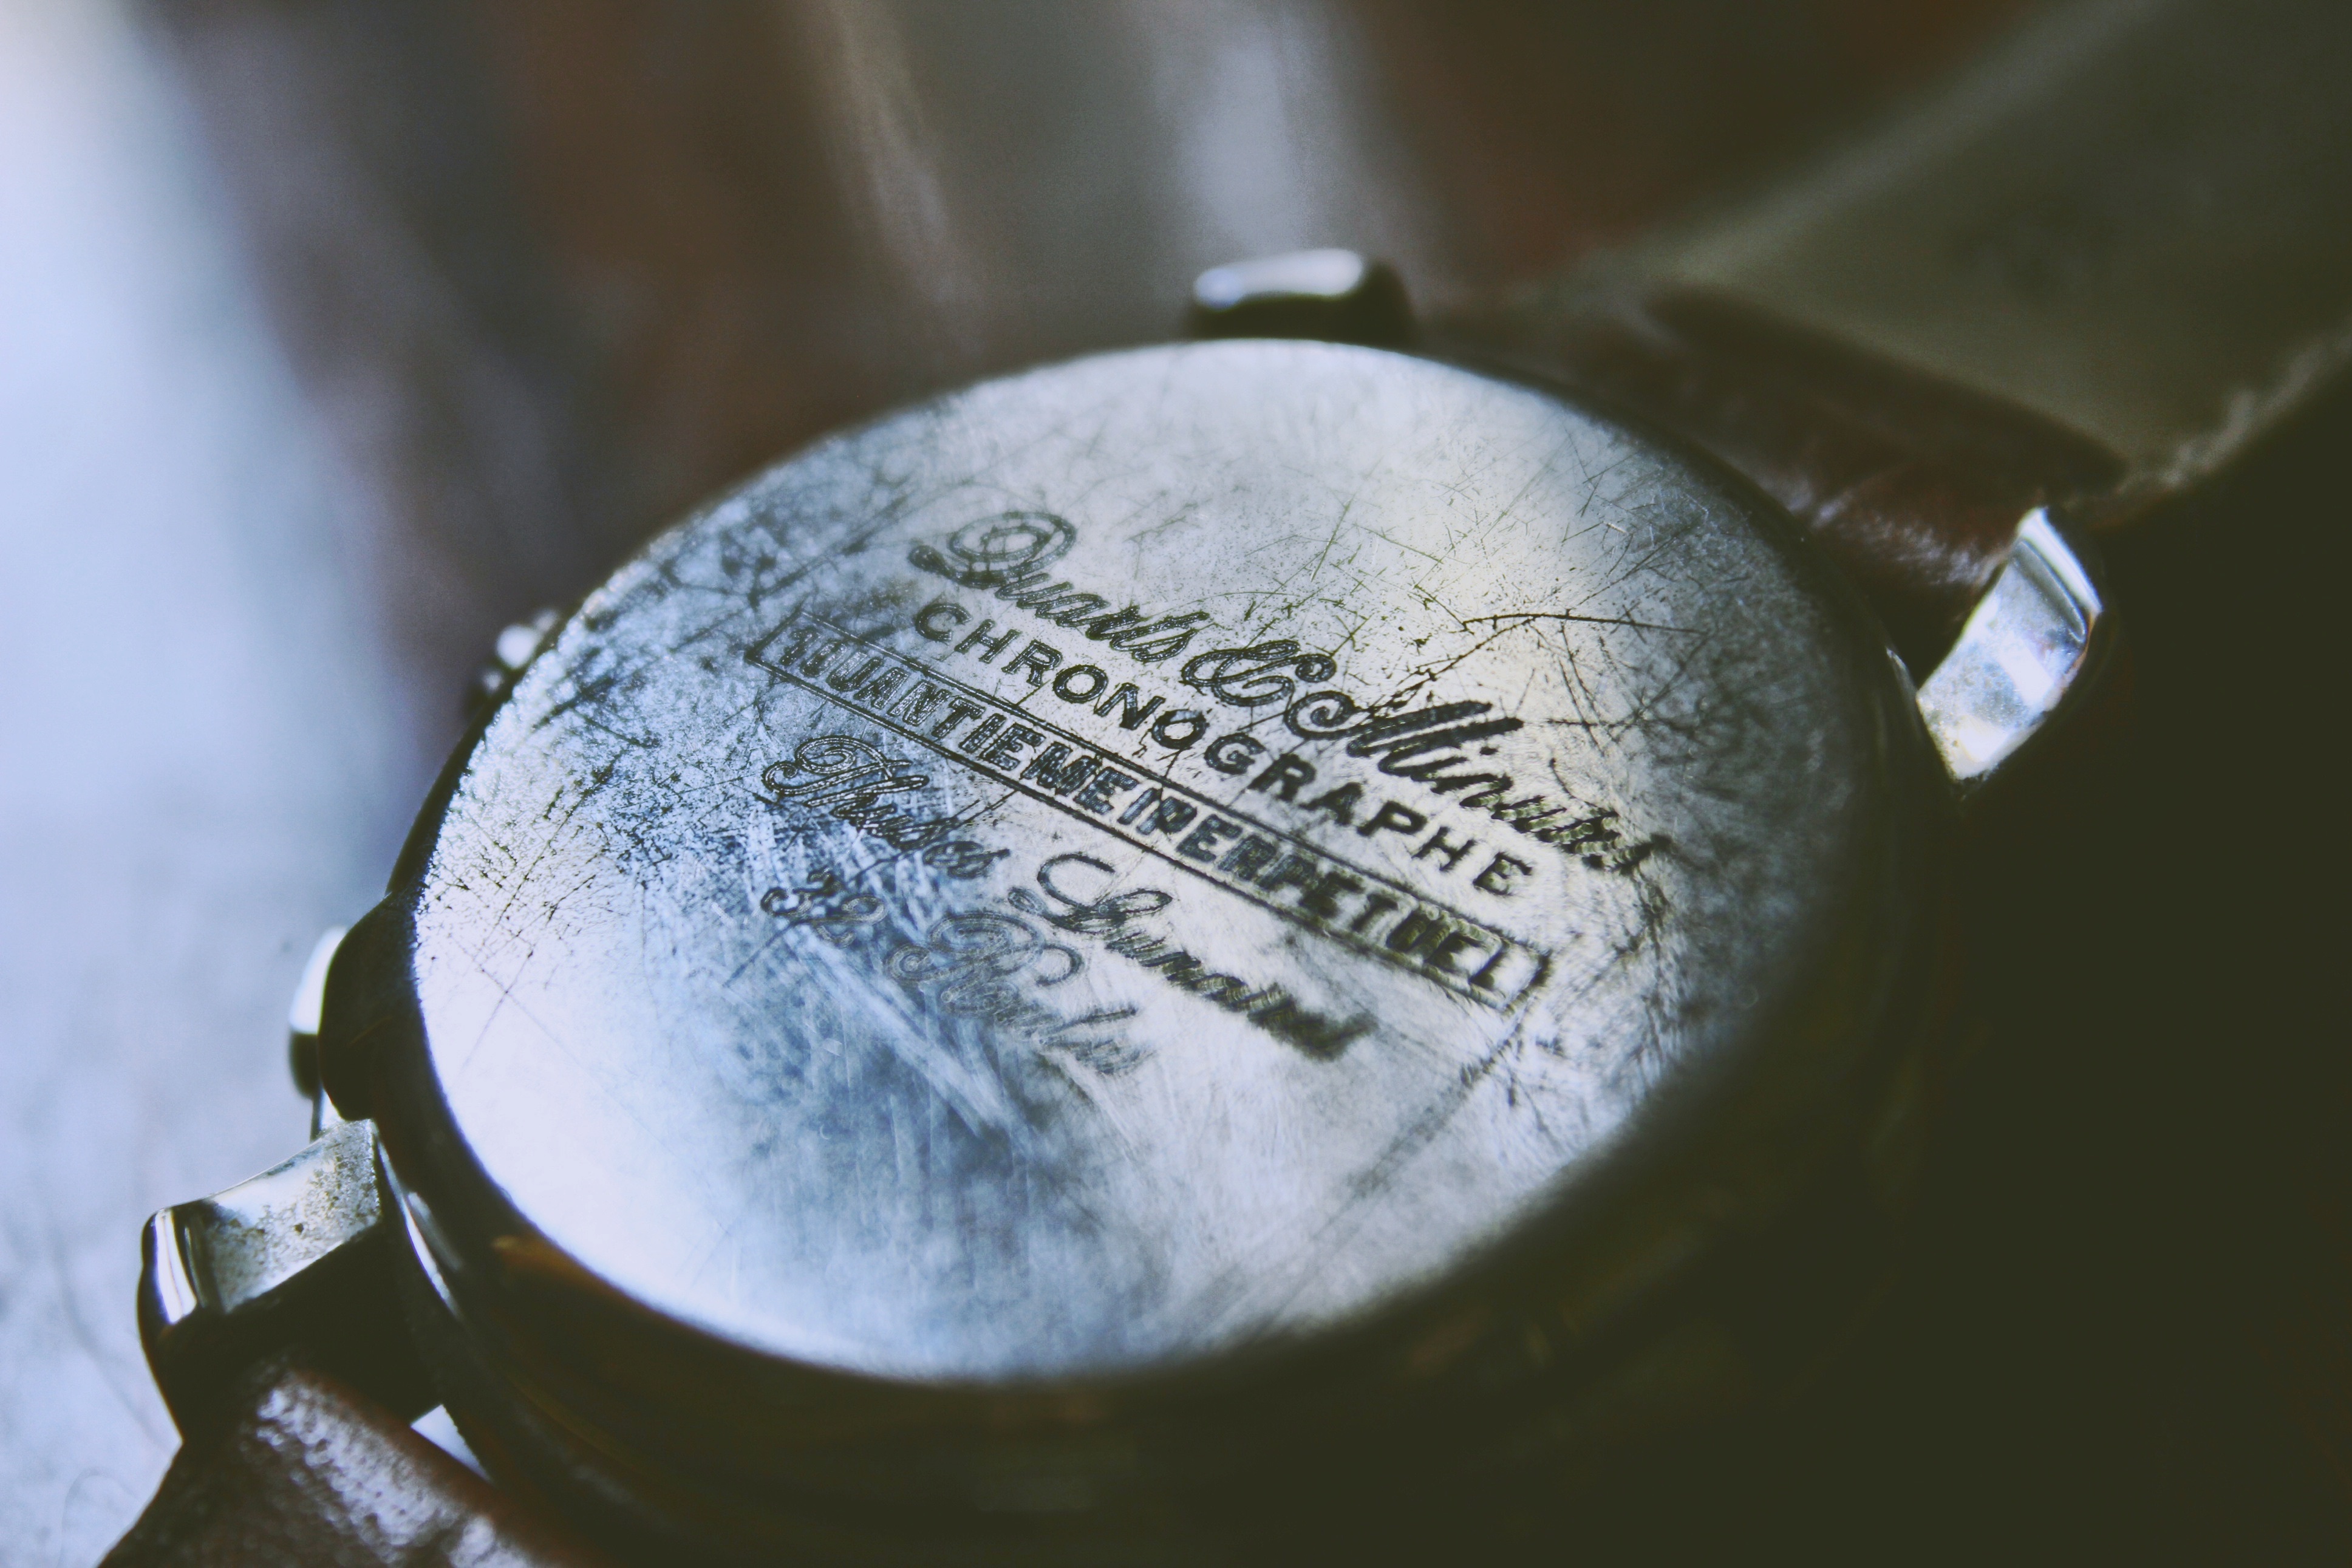
watch, water, white, photography, vintage, glass, drink, object, close up, wristwatch, scratched, macro photography